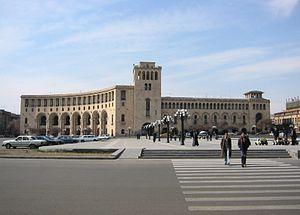
L'Histoire d'Erevan, capitale de l'Arménie moderne commence à l'Antiquité. Âgée de près de 2 800 ans, la ville considère sa date de naissance à 782 av. J.-C. mais était déjà un lieu d'habitations à l'époque néolithique.